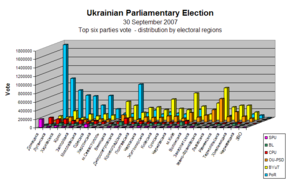
Les élections législatives ukrainiennes de 2007 ont lieu le 30 septembre 2007.